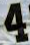
Number: 4